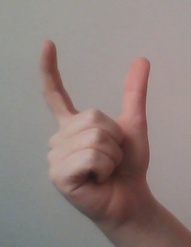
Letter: nun